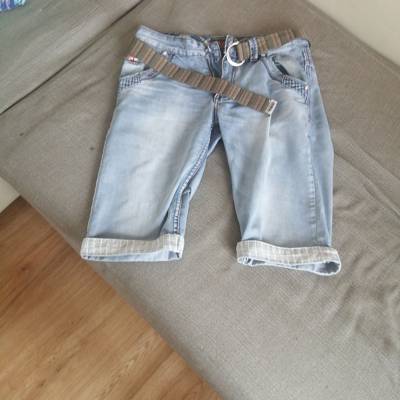
Waste category: clothes